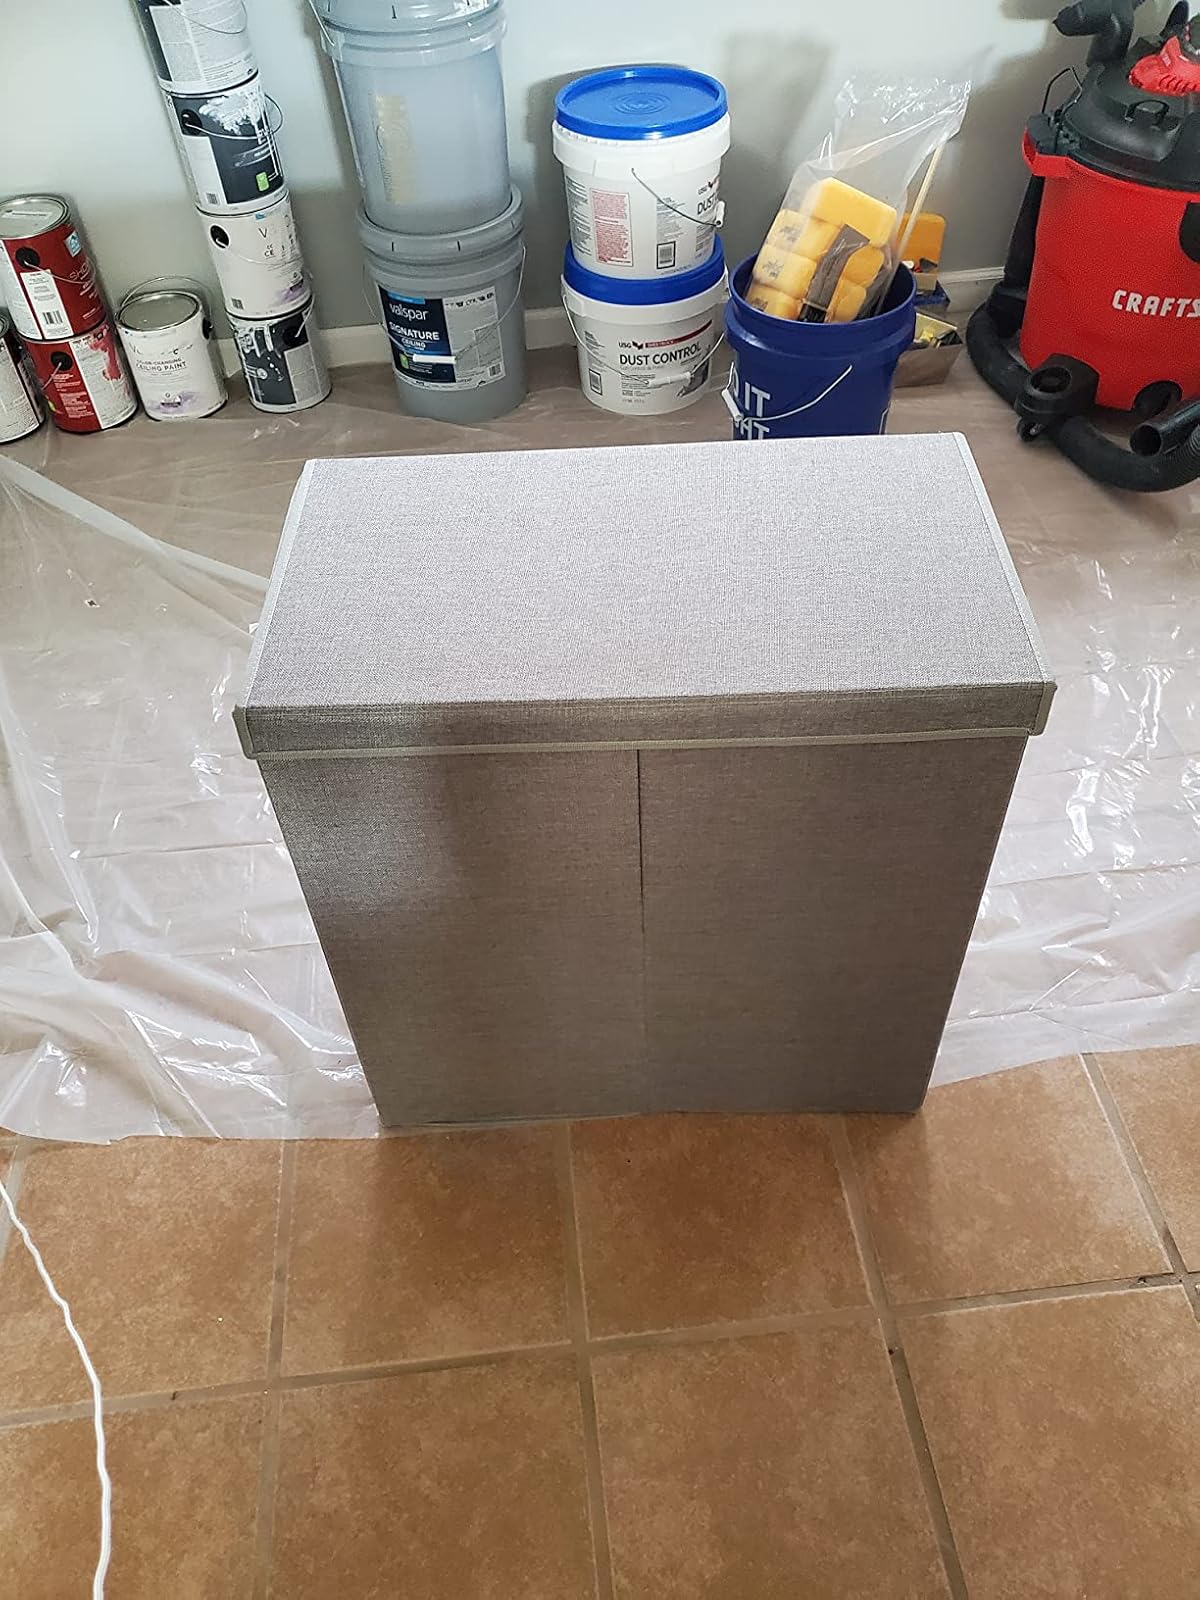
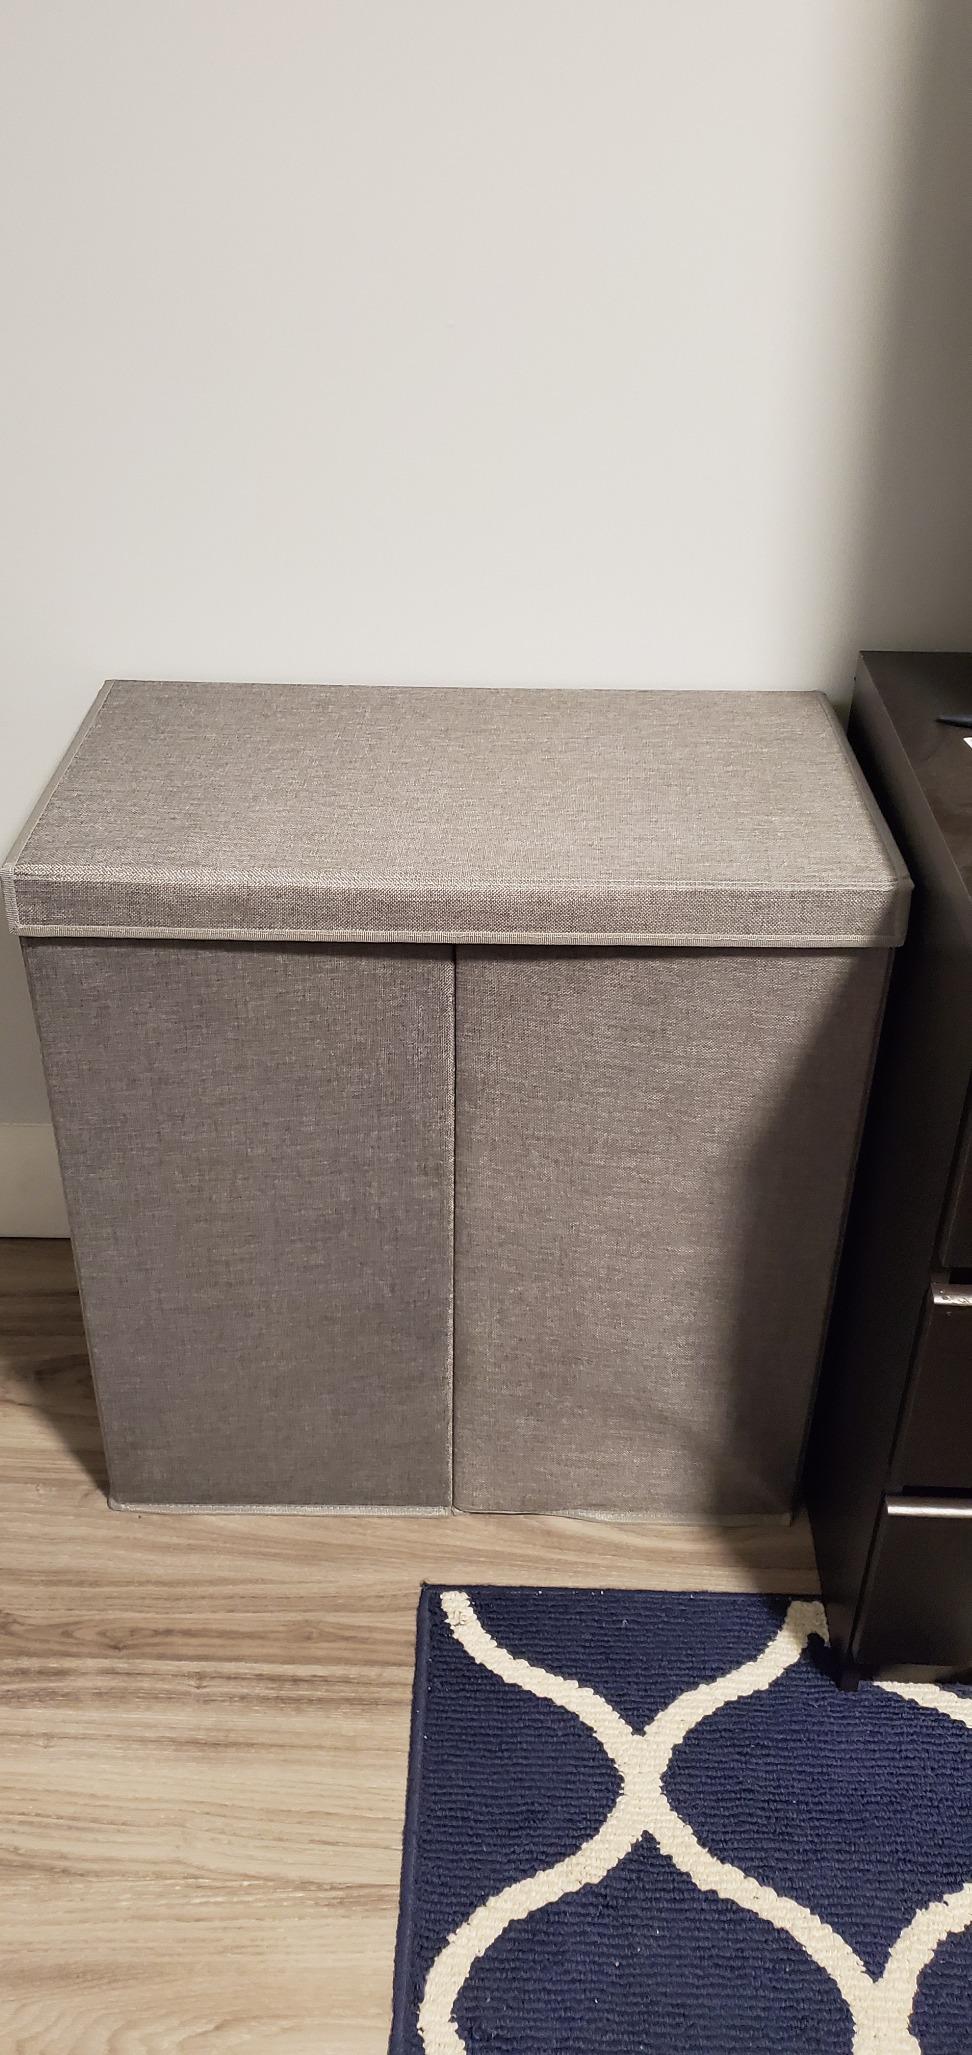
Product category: items_hamper
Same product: yes